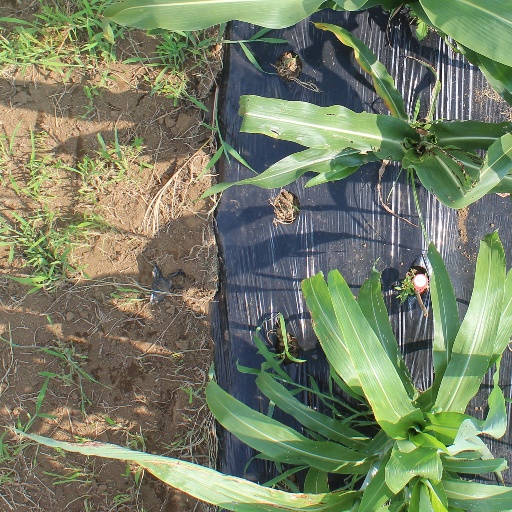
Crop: sorghum